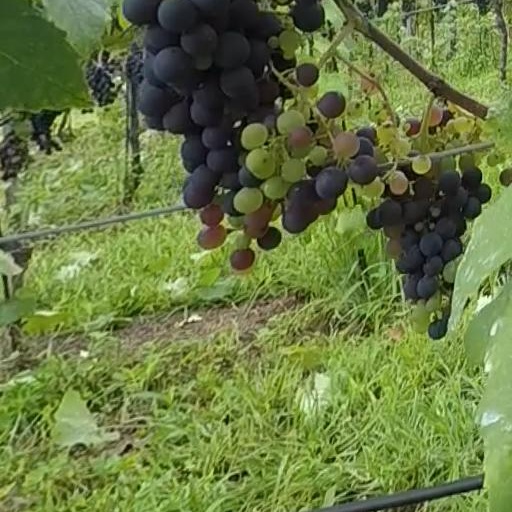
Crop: grape